Walter de la Mare

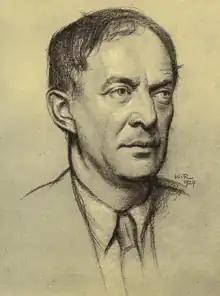
Drawing of de la Mare by Sir William Rothenstein

Walter John de la Mare (25 April 1873 – 22 June 1956) was an English poet, short story writer and novelist. He is probably best remembered for his works for children, for his poem "The Listeners", and for his psychological horror short fiction, including "Seaton's Aunt", "The Green Room" and "All Hallows". In 1921, his novel "Memoirs of a Midget" won the James Tait Black Memorial Prize for fiction, and his post-war "Collected Stories for Children" won the 1947 Carnegie Medal for British children's books.